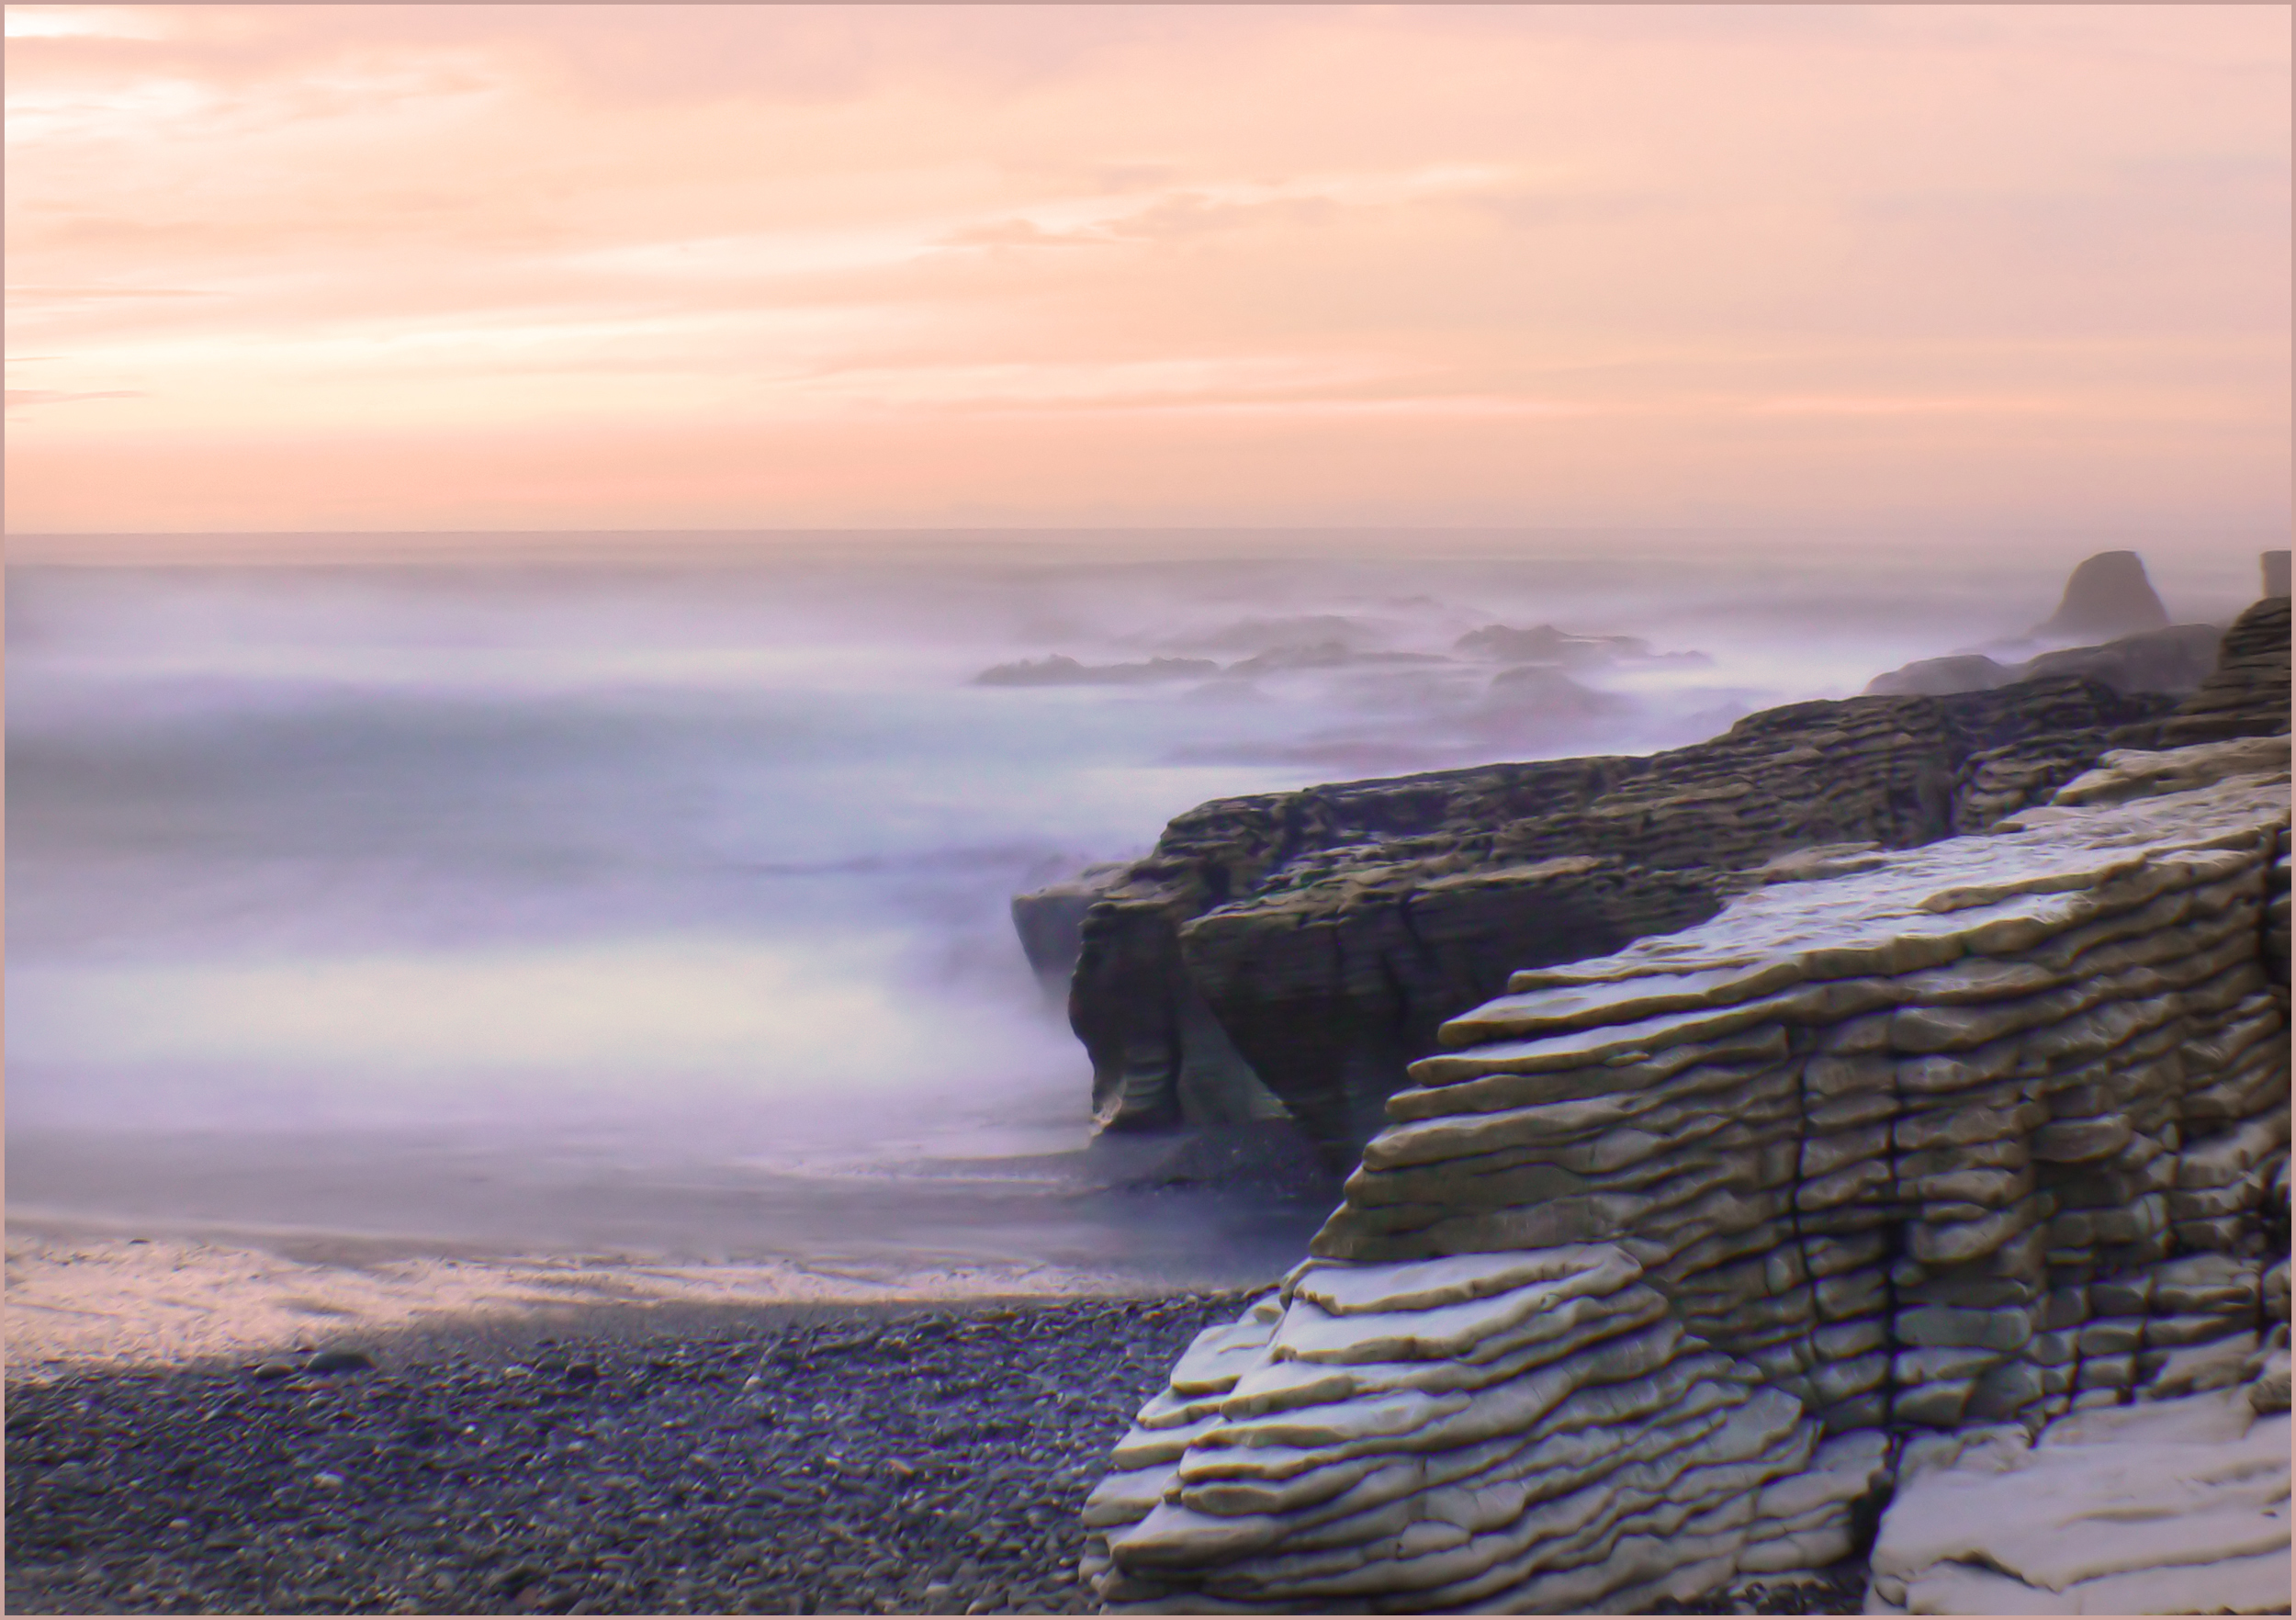
beach, landscape, sea, coast, rock, ocean, horizon, cloud, sky, sunrise, sunset, sunlight, morning, shore, wave, dawn, shoreline, cliff, dusk, evening, reflection, bay, terrain, material, body of water, publicdomain, newzealand, punakaki, cape, landform, atmospheric phenomenon, wind wave